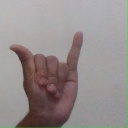
अक्षर: य